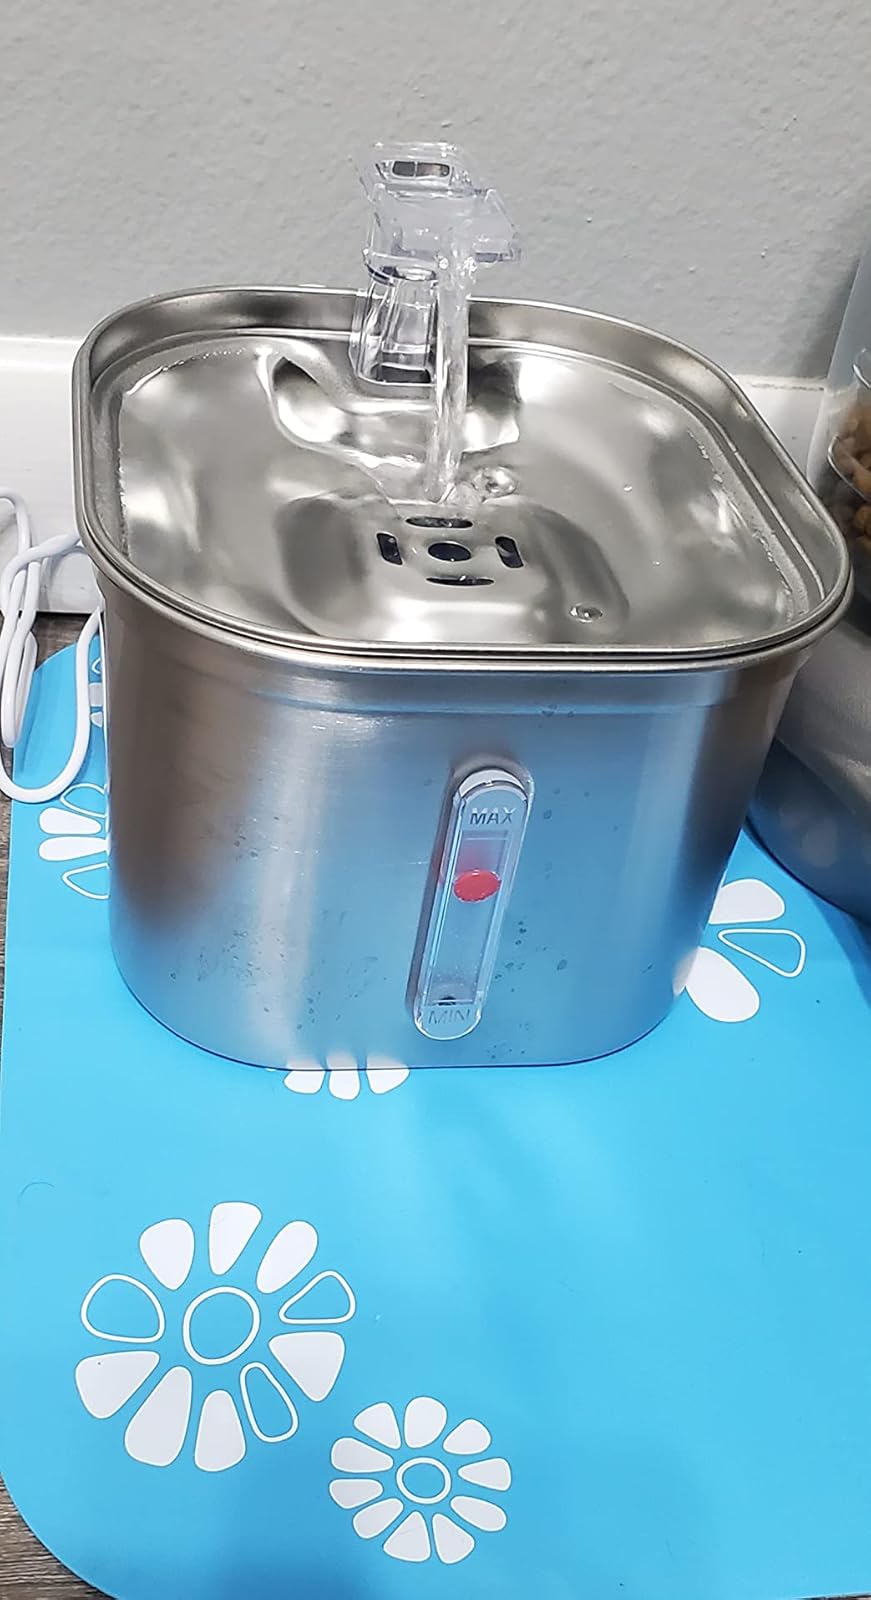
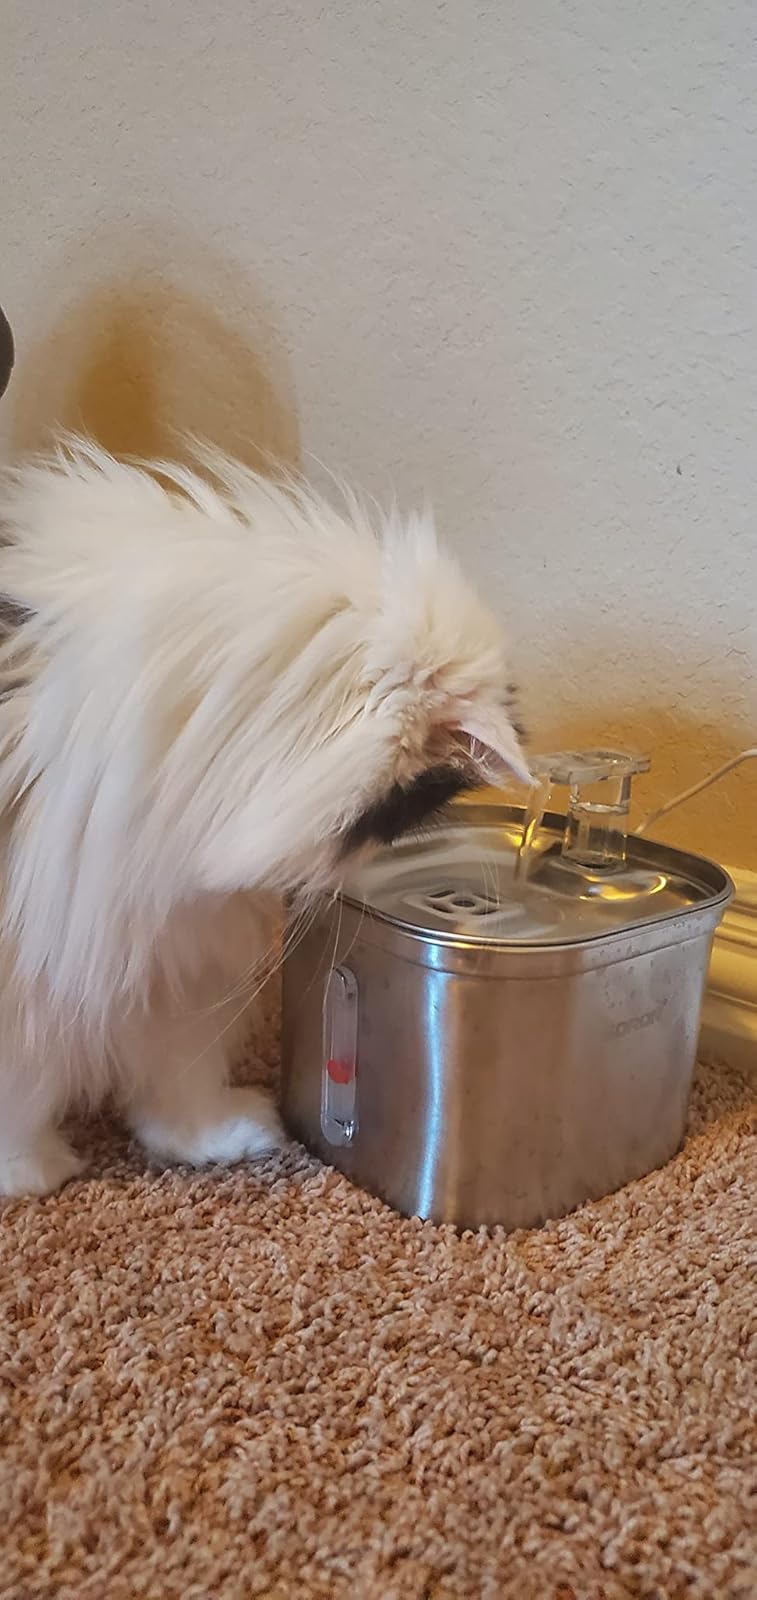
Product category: items_bowl
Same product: yes